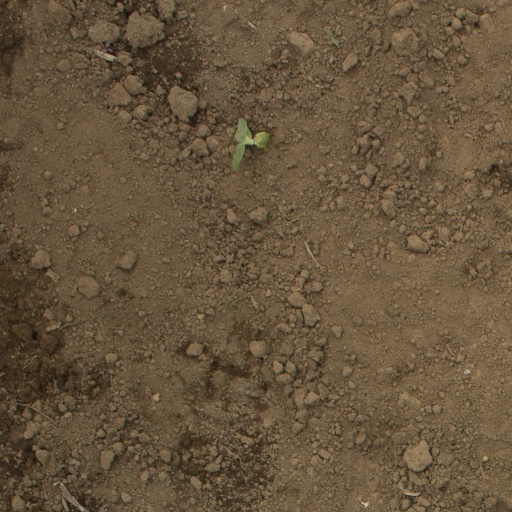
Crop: Jerusalem artichoke